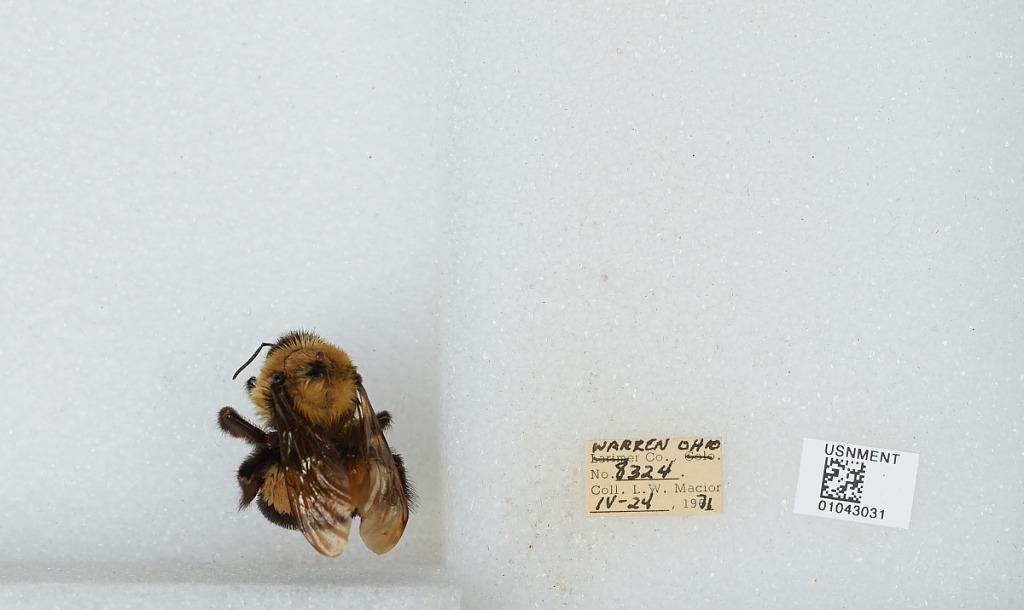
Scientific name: Bombus (Bombus) affinis Cresson
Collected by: L. Macior
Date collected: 1971-4-24
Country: United States
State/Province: Ohio
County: Warren
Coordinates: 39.4242, -84.1856